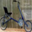
Label: bicycle